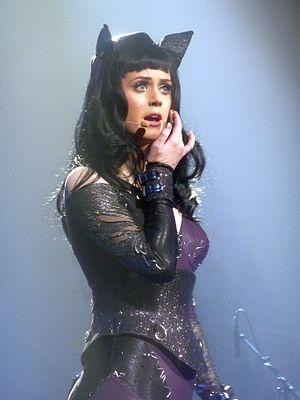
Katheryn Elizabeth Hudson, dite Katy Perry, née le 25 octobre 1984 à Santa Barbara, est une auteure-compositrice-interprète américaine de musique pop et rock.